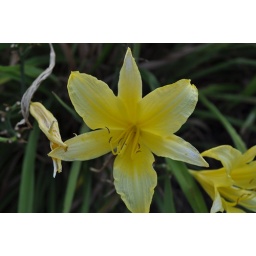
A delicate yellow day lily reached up to the sky and brightened the world all around it.